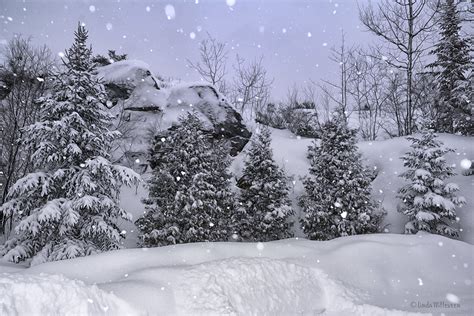
Weather: snow or frosty